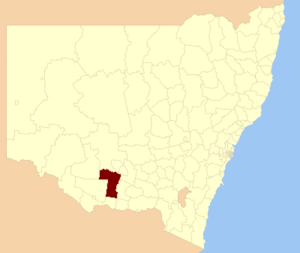
Le conseil de Murrumbidgee est une zone d'administration locale située dans l'État de Nouvelle-Galles du Sud en Australie. Son siège est à Jerilderie. La population s'élevait à 3 836 habitants en 2016.